Aviation in World War I

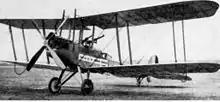
The slow, all-too-stable B.E. 2c was still in service in 1916, literally a "flying target" for German pilots.

The Maxim guns used by both the Allies (as the Vickers) and Germany (as the Parabellum MG 14 and Spandau lMG 08) had a closed bolt firing cycle that started with a bullet already in the breech and the breech closed, so the firing of the bullet was the next step in the cycle. This meant that the exact instant the round would be fired could be more readily predicted, making these weapons considerably easier to synchronise.